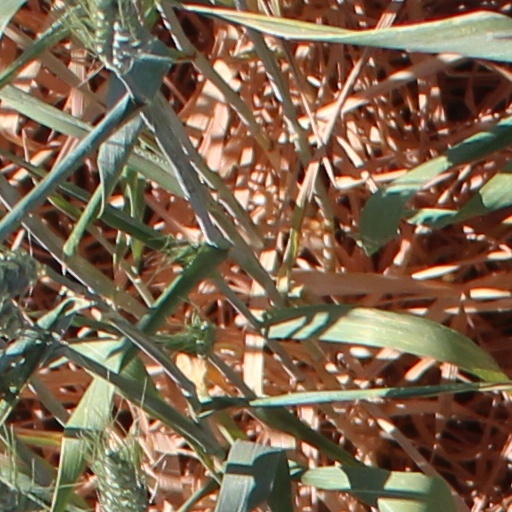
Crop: wheat